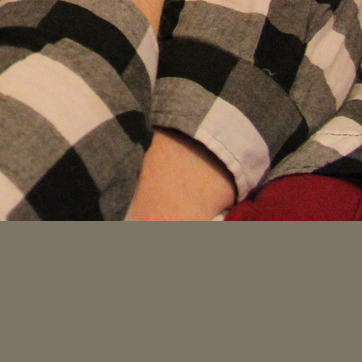
Material: skin